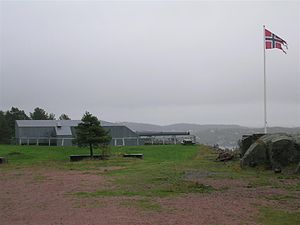
Batteri Vara
Den genværende kanon fra Batteri Vara (Kristiansand Kanonmuseum)
Batteri Vara er et tysk kystfort, bygget under anden verdenskrig beliggende ca. otte kilometer sydvest for Kristiansand, Norge, i området Kroodden/ Møvik.